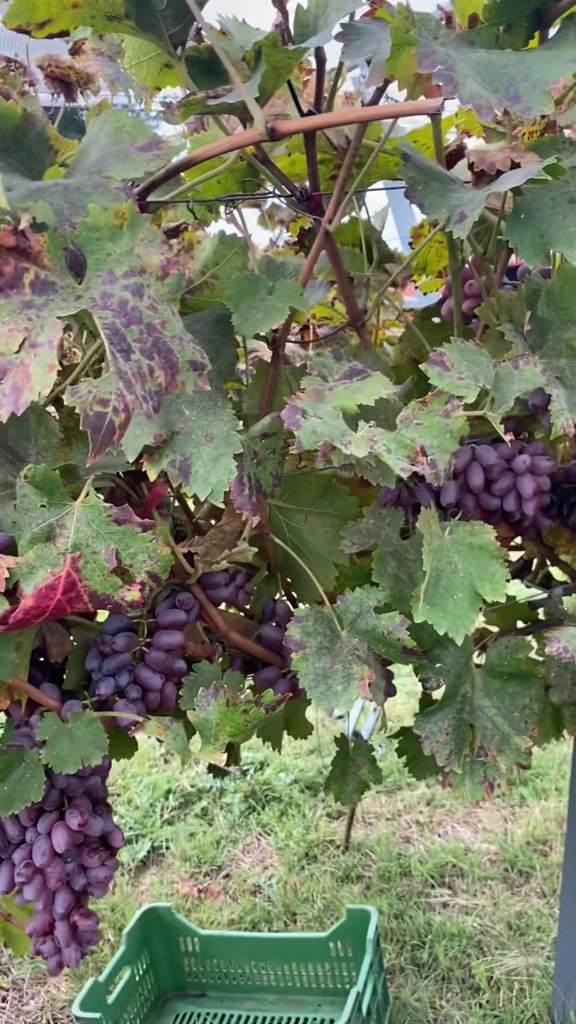
Berries visible: 116
Grape clusters: 5